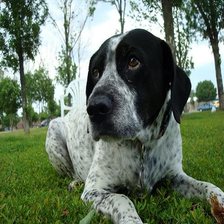
Species: dog
Breed: german shorthaired